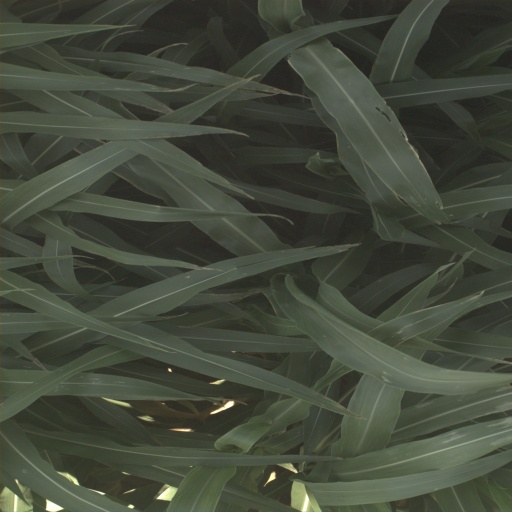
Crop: sorghum